Wu Dacheng

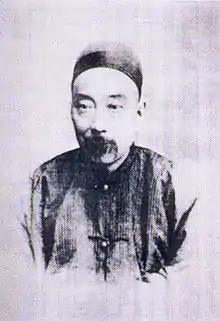
Wu Dacheng

Wu Dacheng (1835–1902) was a Chinese politician, governor, author, artist, and collector during the Qing dynasty.